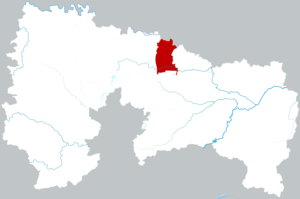
Le district de Beiguan est une subdivision administrative de la province du Henan en Chine. Il est placé sous la juridiction de la ville-préfecture d'Anyang.